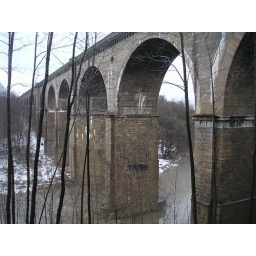
bridge over river neisse